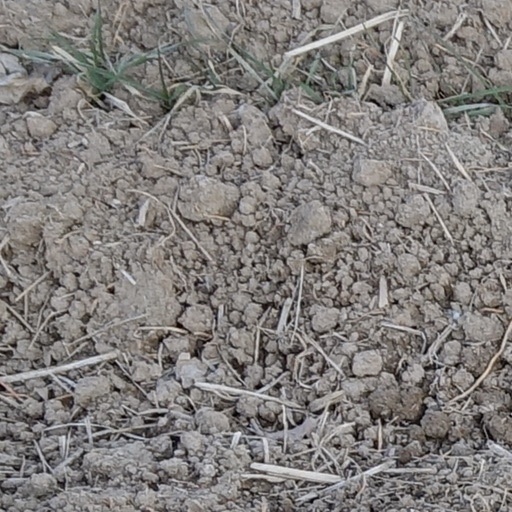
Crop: wheat